Jan Autengruber

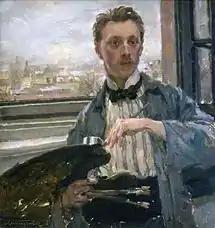
Self-portrait (1913)

Jan Autengruber (25 April 1887, Pacov – 15 July 1920, Prague) was a Post-Impressionist painter.